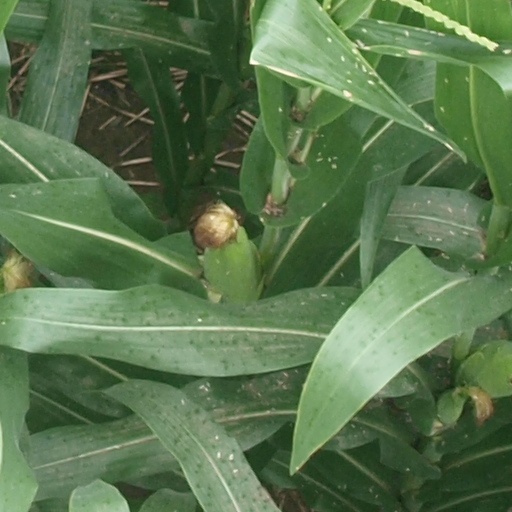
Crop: maize; corn